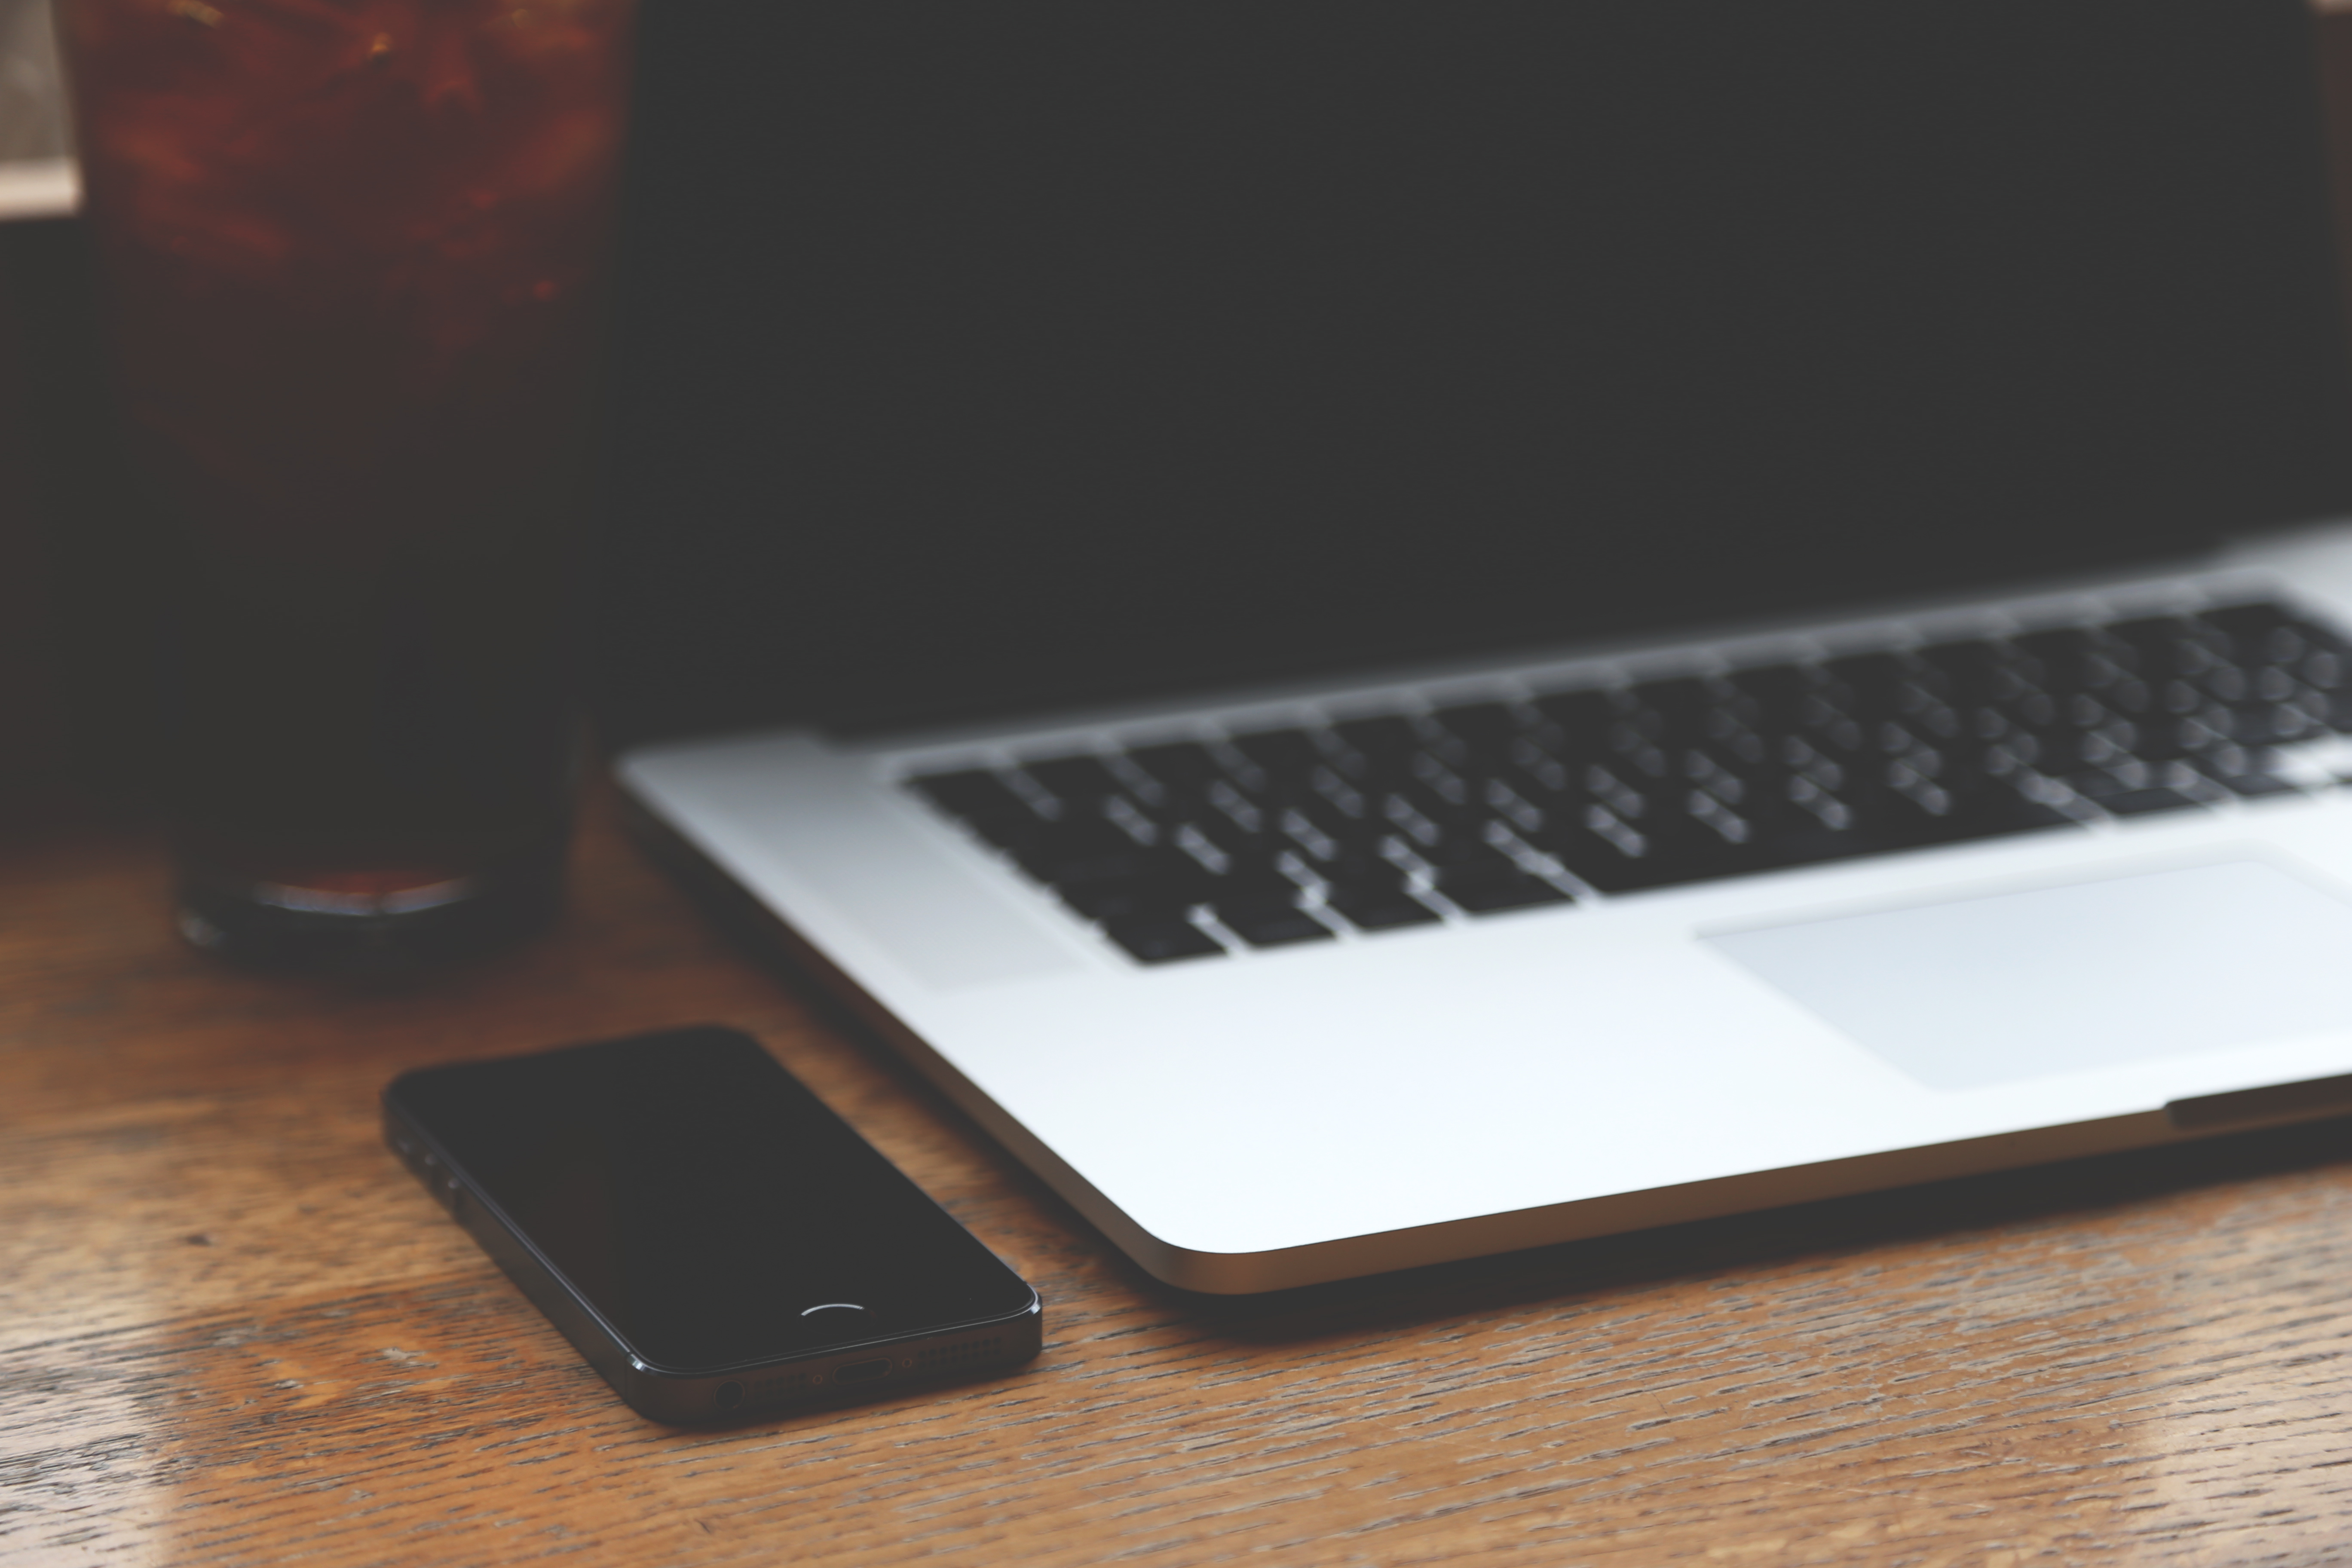
laptop, iphone, computer, smartphone, macbook, blur, technology, blurred, multimedia, computer keyboard, personal computer, electronic device, computer hardware, musical keyboard